Solar-powered flashlight

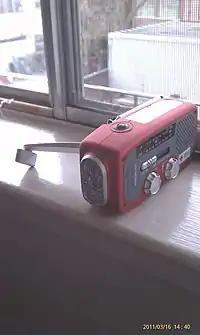
A solar flashlight with built-in radio

Solar powered flashlights (American English) or solar powered torches (British English) are flashlights powered by solar energy stored in rechargeable batteries. Most of these flashlights use light-emitting diodes lamps since they have lower energy consumption compared to incandescent light bulbs.